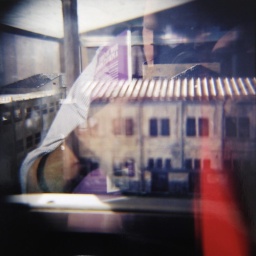
Scale model of some building in a glass case in the school where I teach.